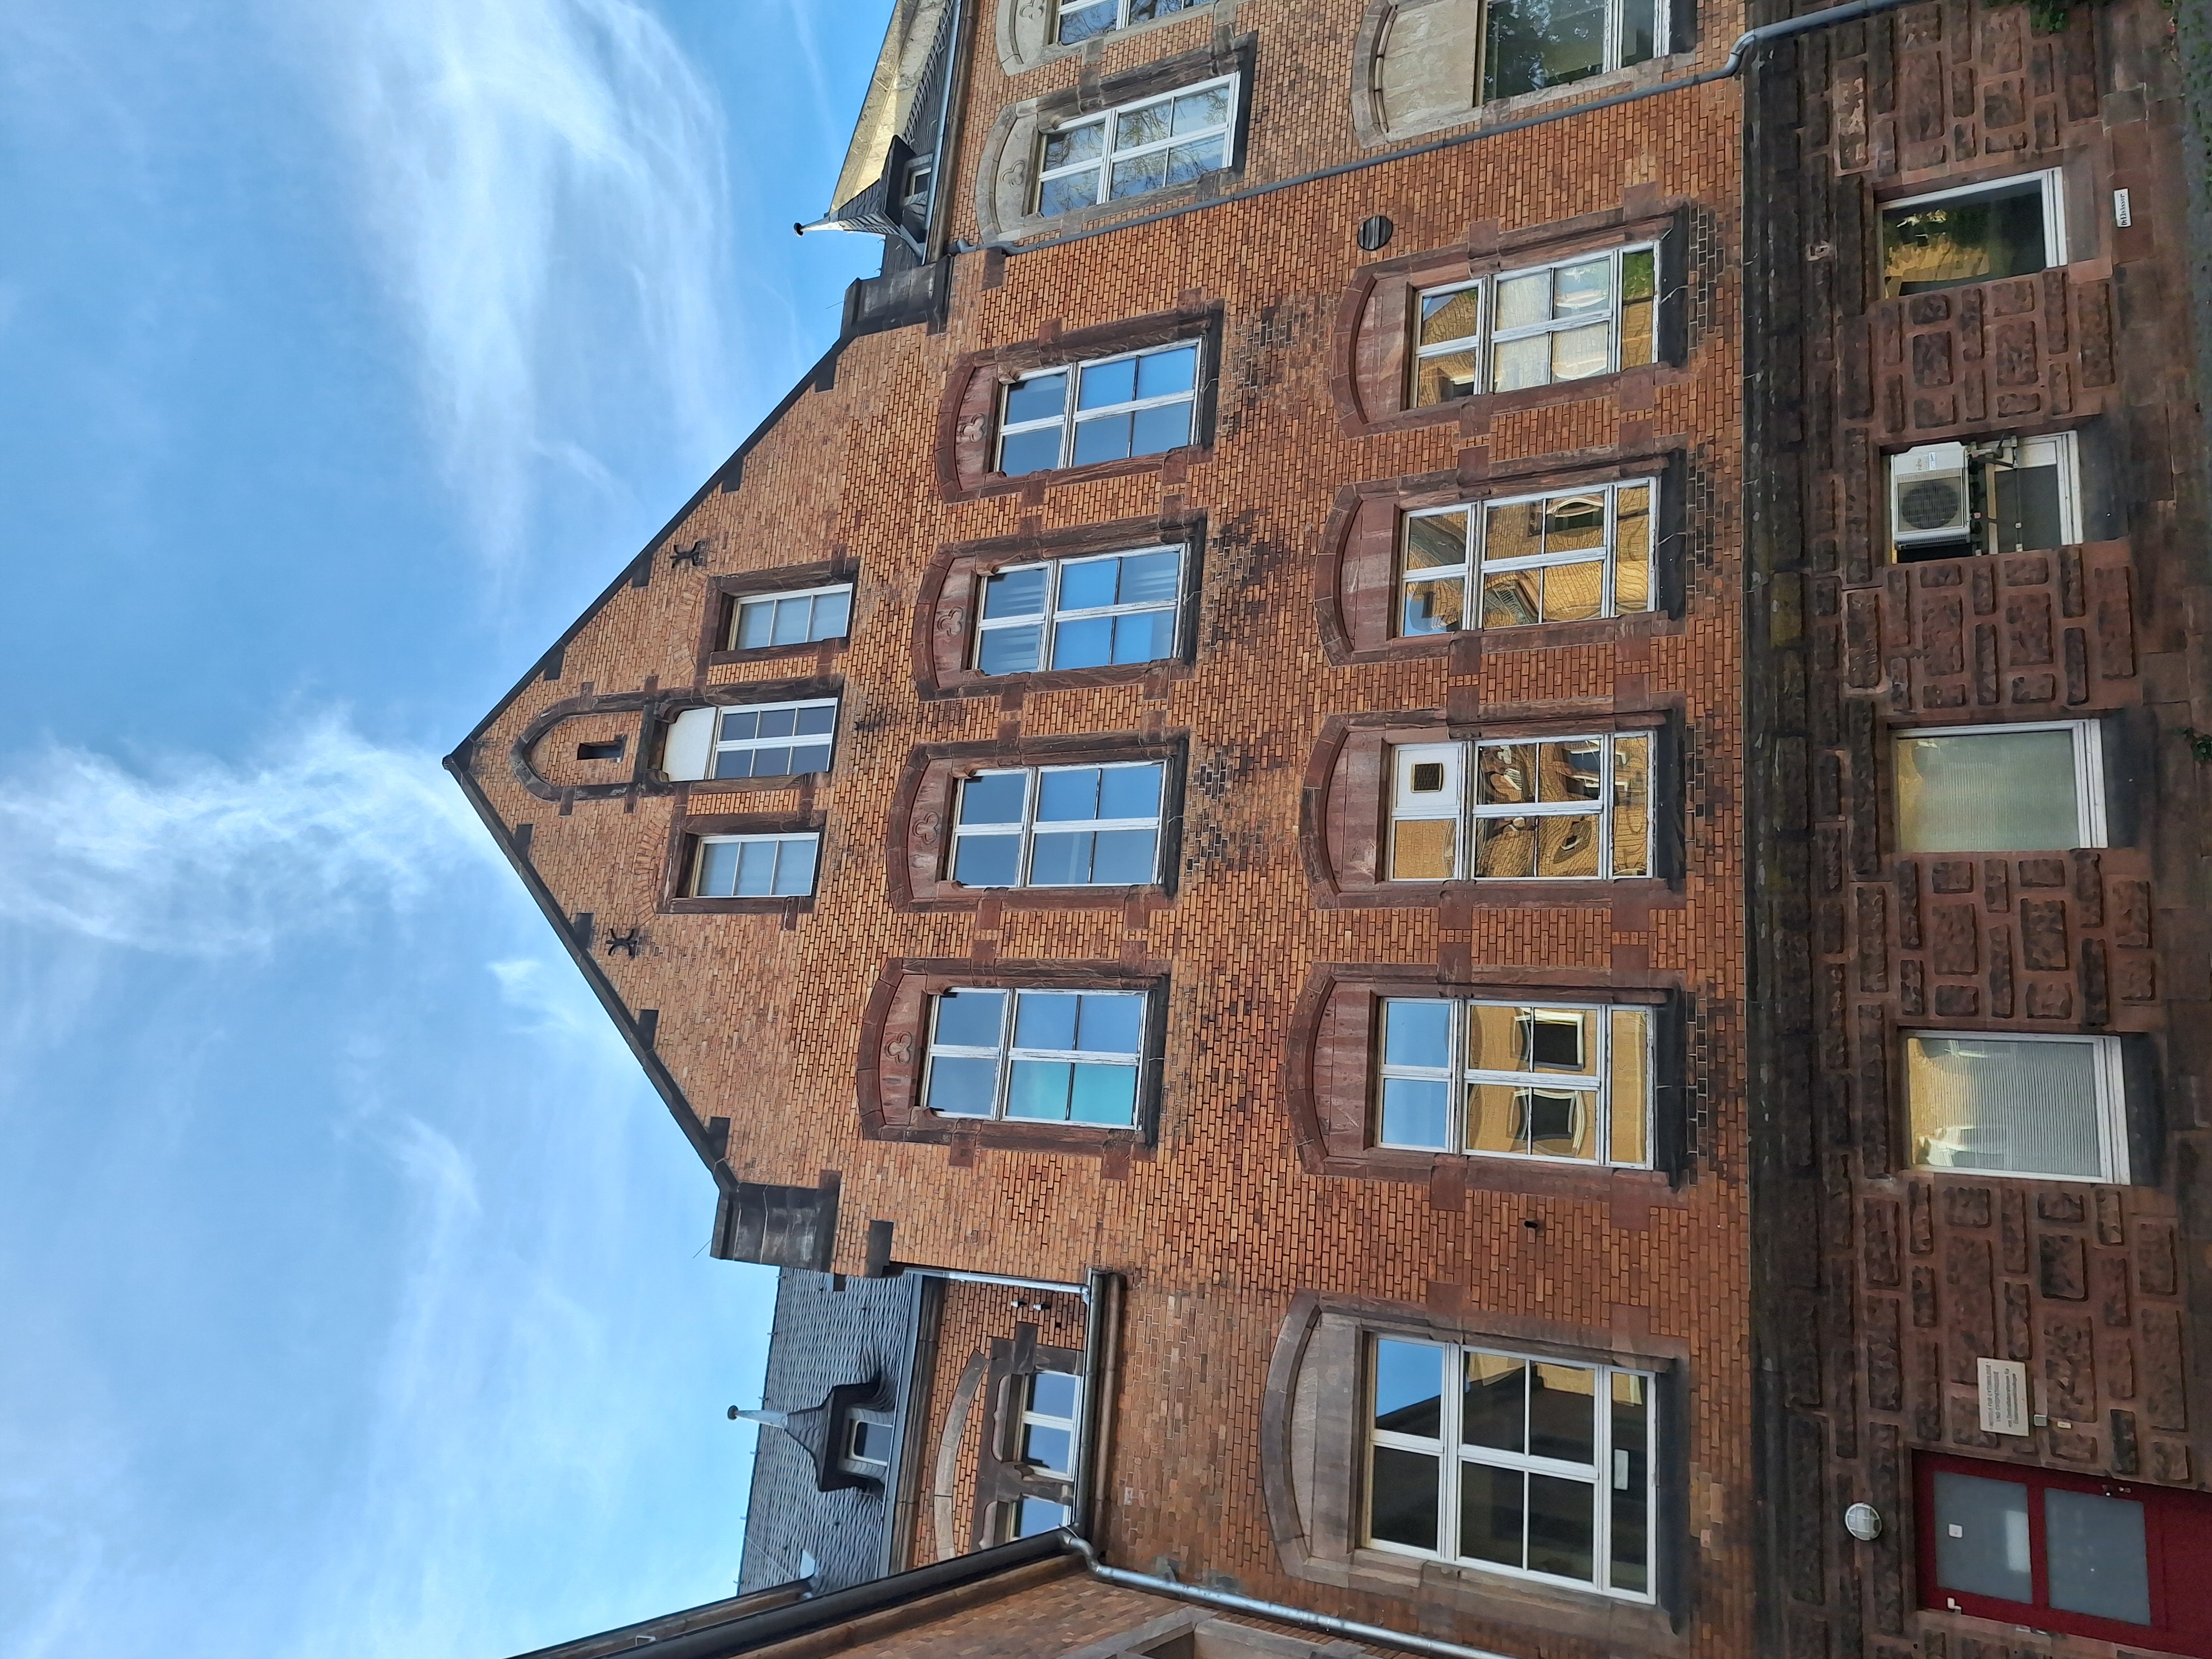
Building: Robert-Koch-Straße 6